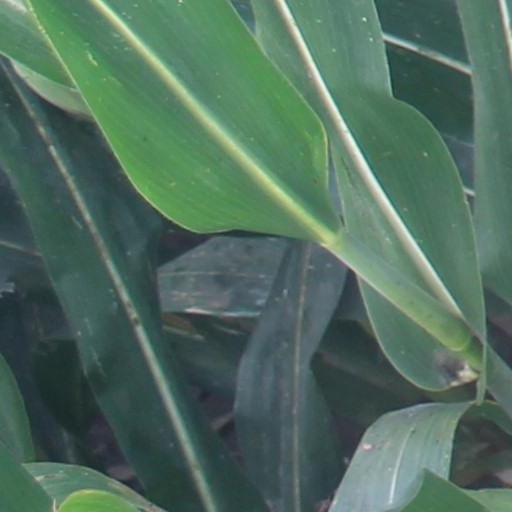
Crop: maize; corn